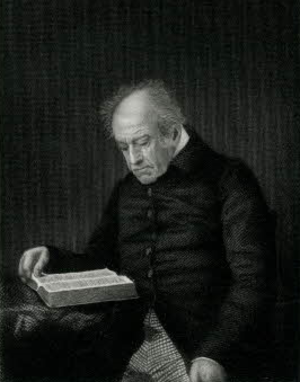
Edward Francis Finden ou Edward Finden est un graveur anglais de la première moitié du XIXᵉ siècle.